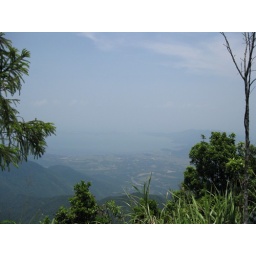
Looking towards the ocean from the top of the mountain in Bach Ma national park